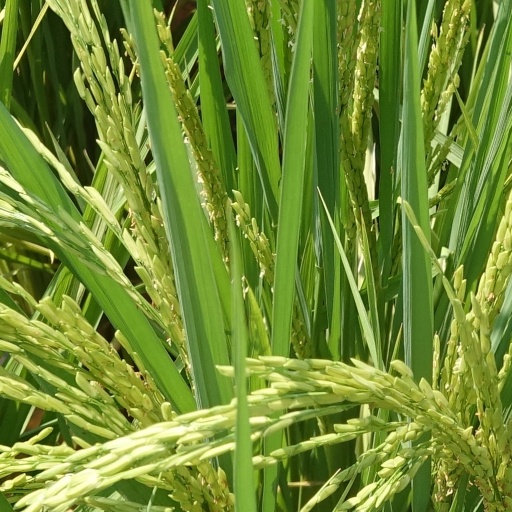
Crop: rice